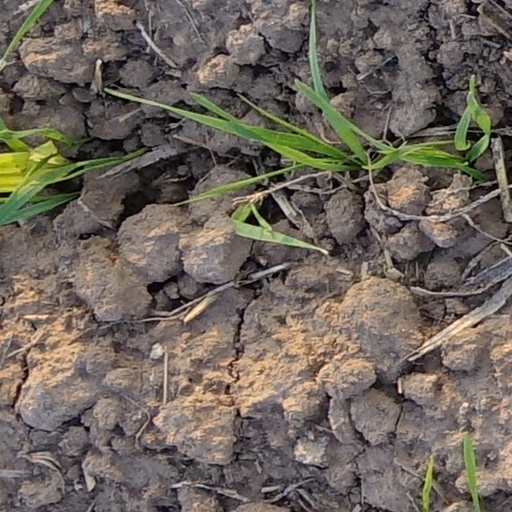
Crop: wheat